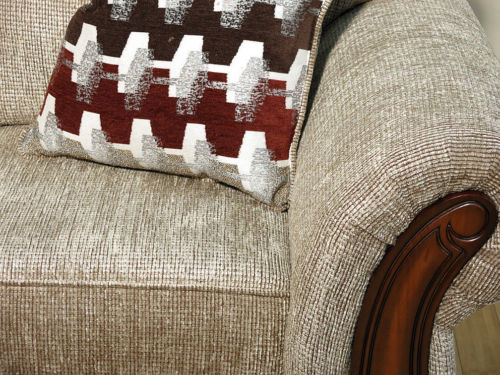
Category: sofa